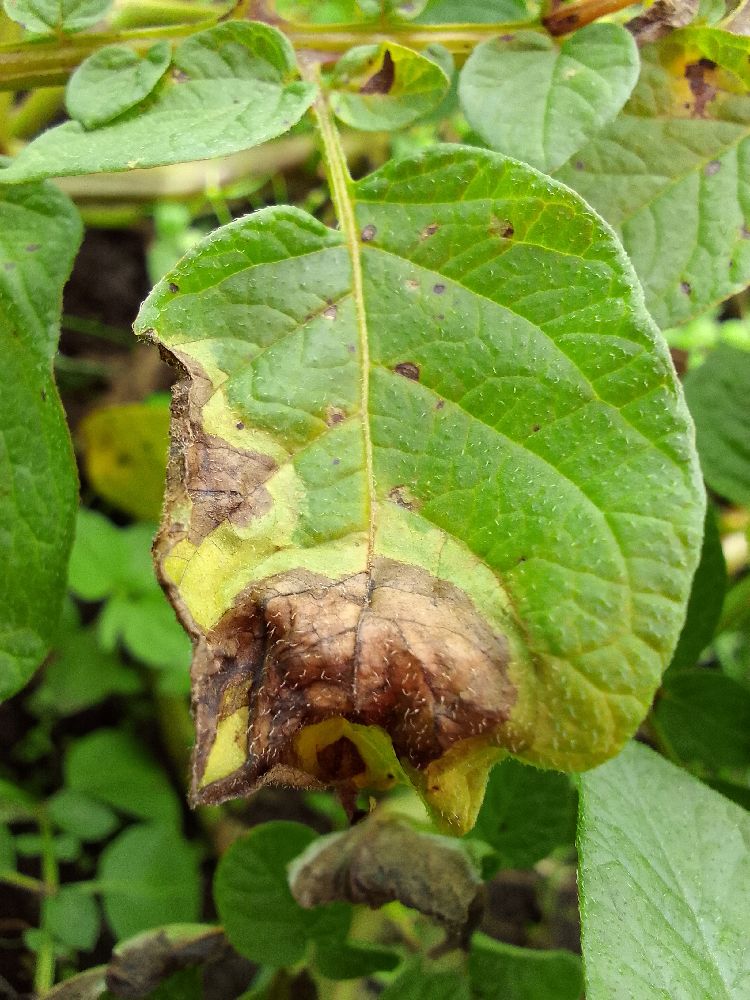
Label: Late blight